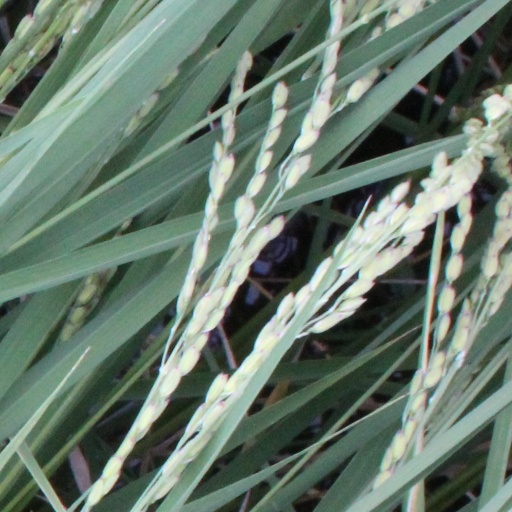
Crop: rice